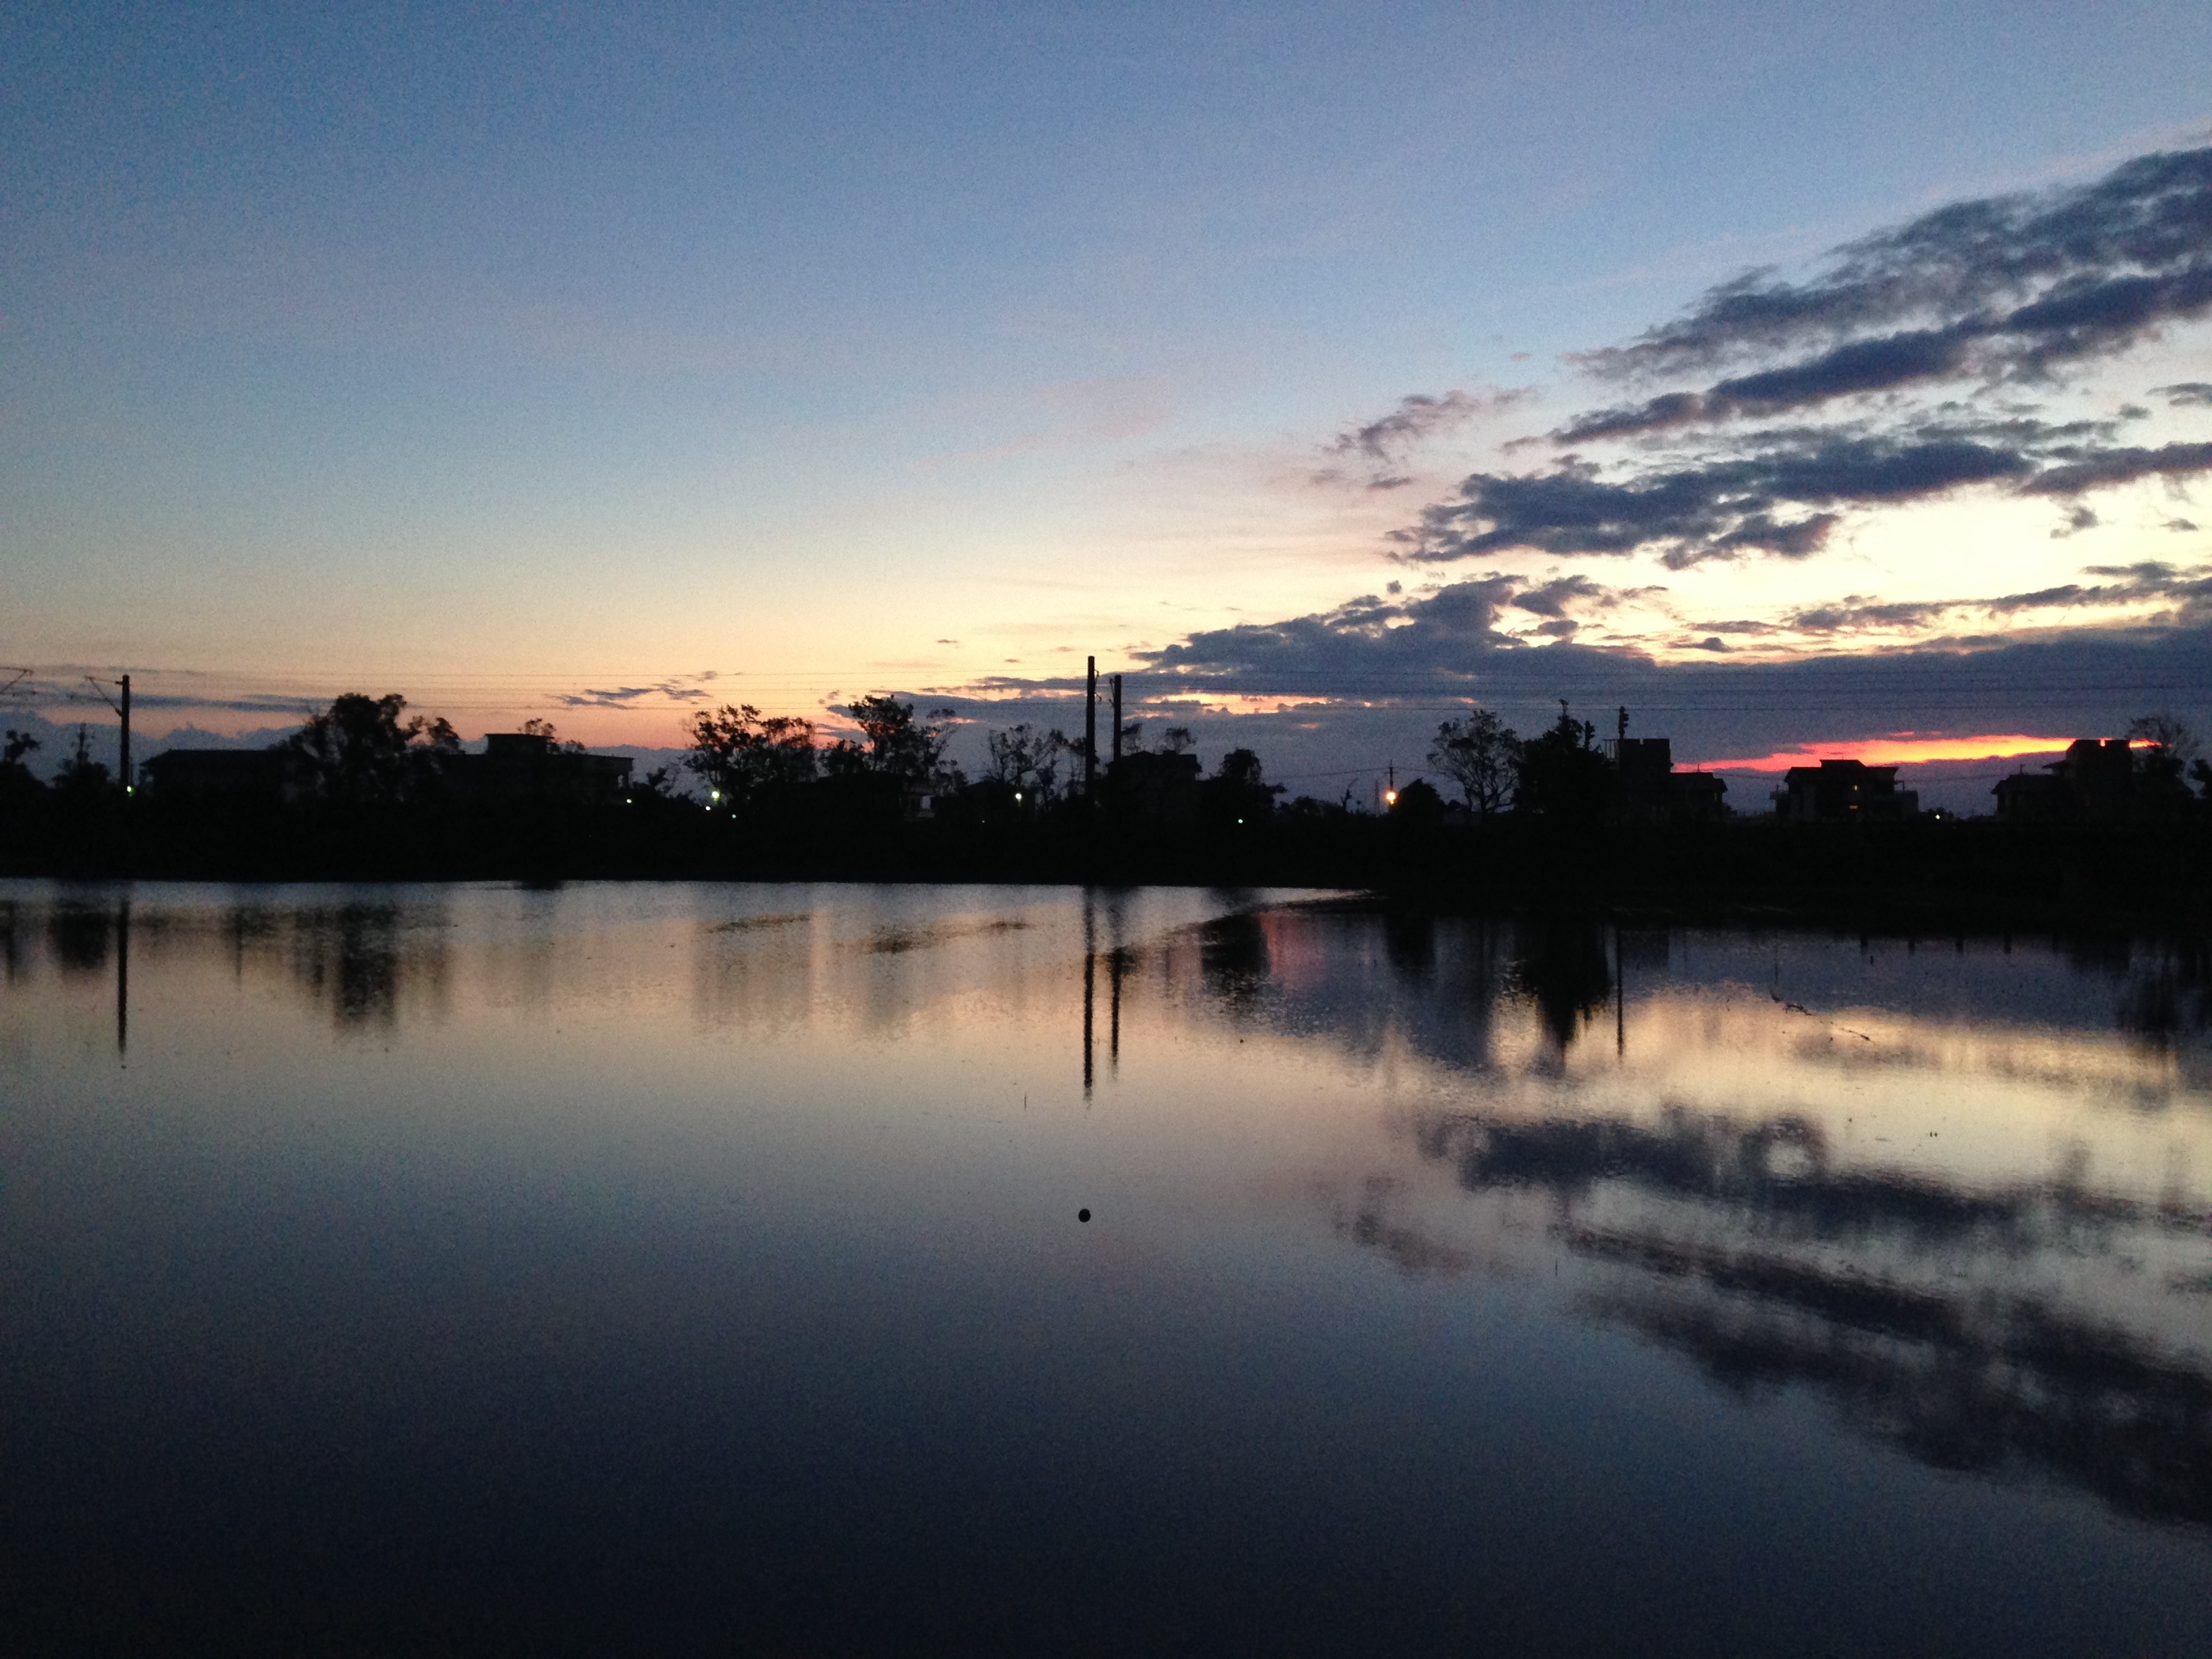
horizon, cloud, sky, sunrise, sunset, sunlight, morning, lake, dawn, river, dusk, evening, reflection, reservoir, afterglow, atmospheric phenomenon